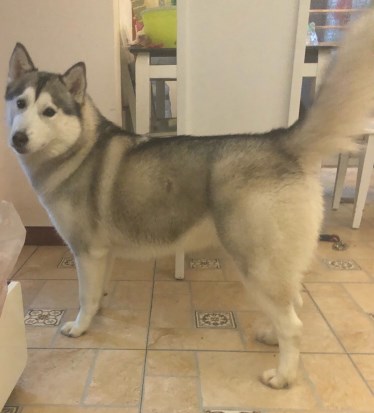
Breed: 1160-n000003-Siberian_husky